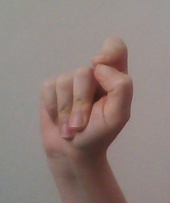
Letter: fa